Tori Bowie

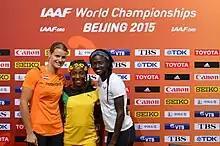
Bowie (R) finished third in the 100 m behind only Shelly-Ann Fraser-Pryce and Dafne Schippers (L) at Beijing 2015.

In May 2014, she won her first Diamond League race with a 200 m victory at the Prefontaine Classic in Eugene, Oregon. To everyone's surprise, she outsprinted Blessing Okagbare and the renowned Allyson Felix with a time of 22.18 s. Bowie then claimed wins in the 100 m races at the Rome, New York and Monaco Diamond League meets, clocking a swift 10.80 seconds at the latter.